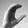
ASL letter: C